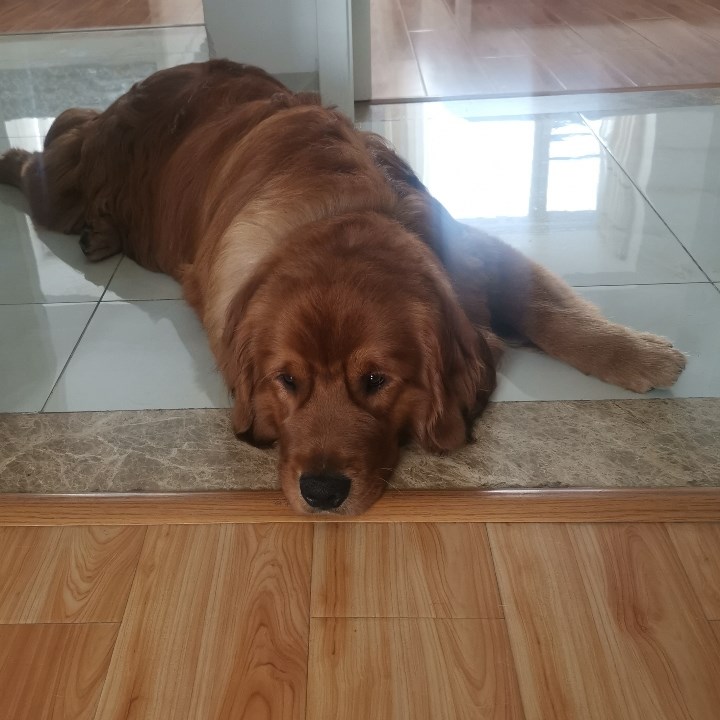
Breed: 5355-n000126-golden_retriever